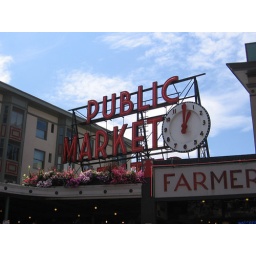
Ubiquitous Public Market sign above Pike Place where the infamous Pike Place fish market throws 40 lb. fish to and fro.